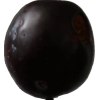
Label: plum